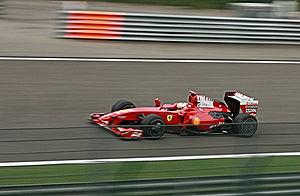
Le Grand Prix de Belgique 2009, disputé sur le circuit de Spa-Francorchamps le 30 aout 2009, est la 815ᵉ course du championnat du monde de Formule 1 courue depuis 1950 et la douzième manche du championnat 2009.
Le championnat du monde de Formule 1 2009 est la 60ᵉ édition du championnat du monde des pilotes. Organisé par la FIA, il s'est déroulé en dix-sept manches entre le 29 mars 2009 et le 1ᵉʳ novembre 2009. Il est remporté par le Britannique Jenson Button chez les pilotes et par son écurie, Brawn GP Formula One Team, chez les constructeurs.